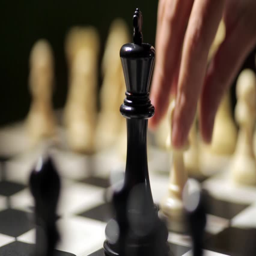
panning shot of a chess board , with white pawn conquering the black king